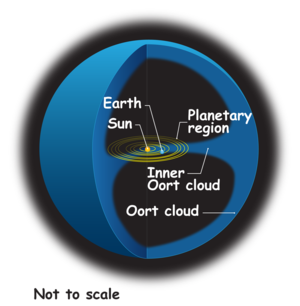
Nuage d'Oort.
Le nuage de Hills, également appelé nuage interne d'Oort, nuage interne d'Öpik-Oort, nuage interne ou nuage d'Oort fossile, est un vaste ensemble sphérique hypothétique de corps du nuage d'Oort qui serait situé entre 100 et 3 000 unités astronomiques et 2−3 × 10⁴ unités astronomiques du Soleil. Ce disque est donc bien au-delà de l'orbite des planètes et de la ceinture de Kuiper. Le nuage d'Oort, pour sa part, forme une structure sphéroïdale au-delà du nuage de Hills.